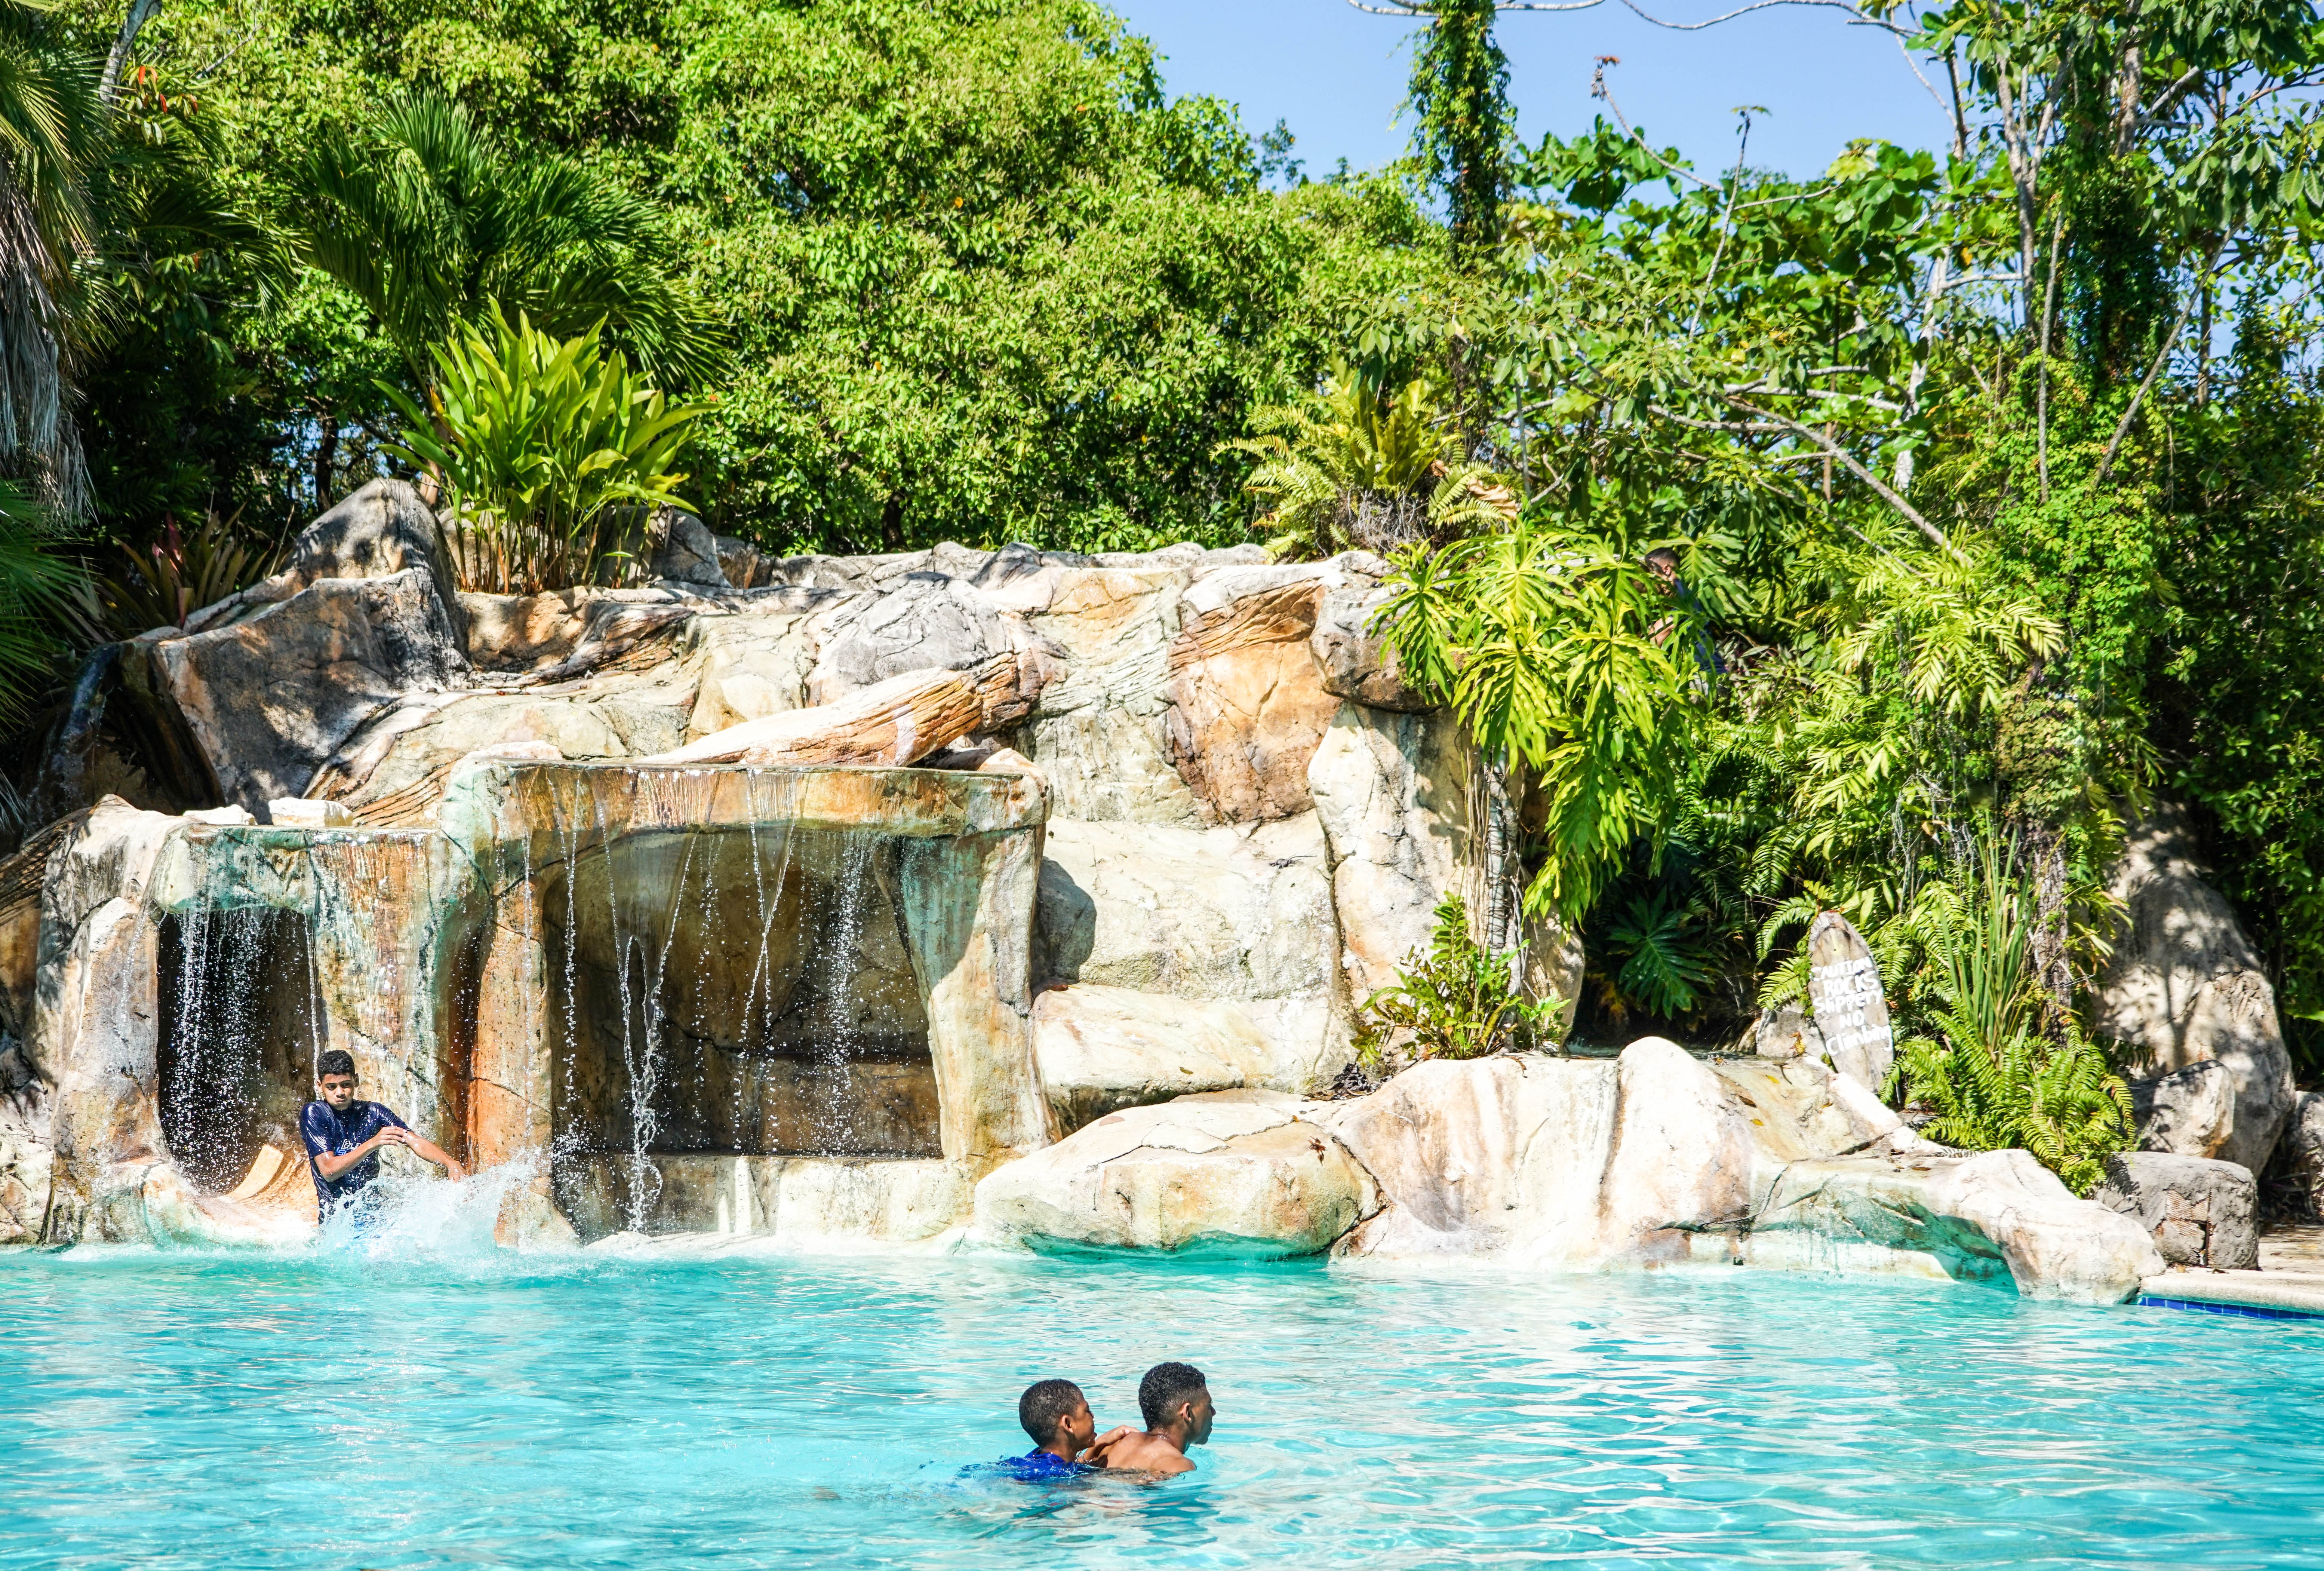
water, nature, rock, waterfall, person, people, boy, vacation, travel, pool, cave, green, paradise, swimming pool, tropical, park, america, leisure, swimming, central, resort, water park, slide, water feature, belize, bacab jungle park